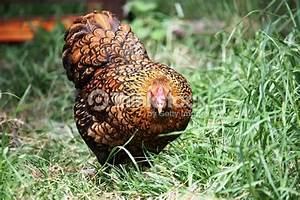
Label: gallina